Music of Venezuela

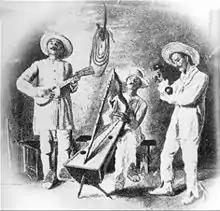
Venezuelan Joropo. Drawing by Eloy Palacios (1912)

Joropo was developed by creative artists such as Juan Vicente Torrealba, Ignacio Figueredo, Augusto Bracca, Genaro Prieto, Eneas Perdomo and Angel Custodio Loyola, who helped to popularize the music throughout the country. Since then a slick, contemporary form of pop-llanera has developed which has earned the scorn of some purists who perceive it as stale and watered-down. Some singers, such as Isabelita Aparicio, Adilia Castillo, Lorenzo Herrera, Simon Diaz, Mario Suarez, Edith Salcedo, Magdalena Sanchez, Rafael Montaño, Reyna Lucero, Vidal Colmenares, Armando Martinez, Raquel Castaños, Scarlett Linares, Cristina Maica, Emily Galaviz, José Catire Carpio, Cristobal Jimenez, Juan de los Santos Contreras (El Carrao de Palmarito) and Reynaldo Armas have maintained a huge following over the years. In a similar vein, there is also neo-folklore, which takes traditional music and arranges it in an electronic style.